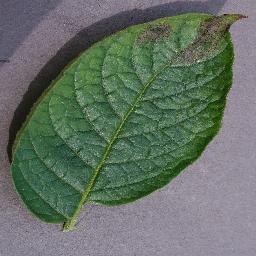
Label: Potato___Late_blight